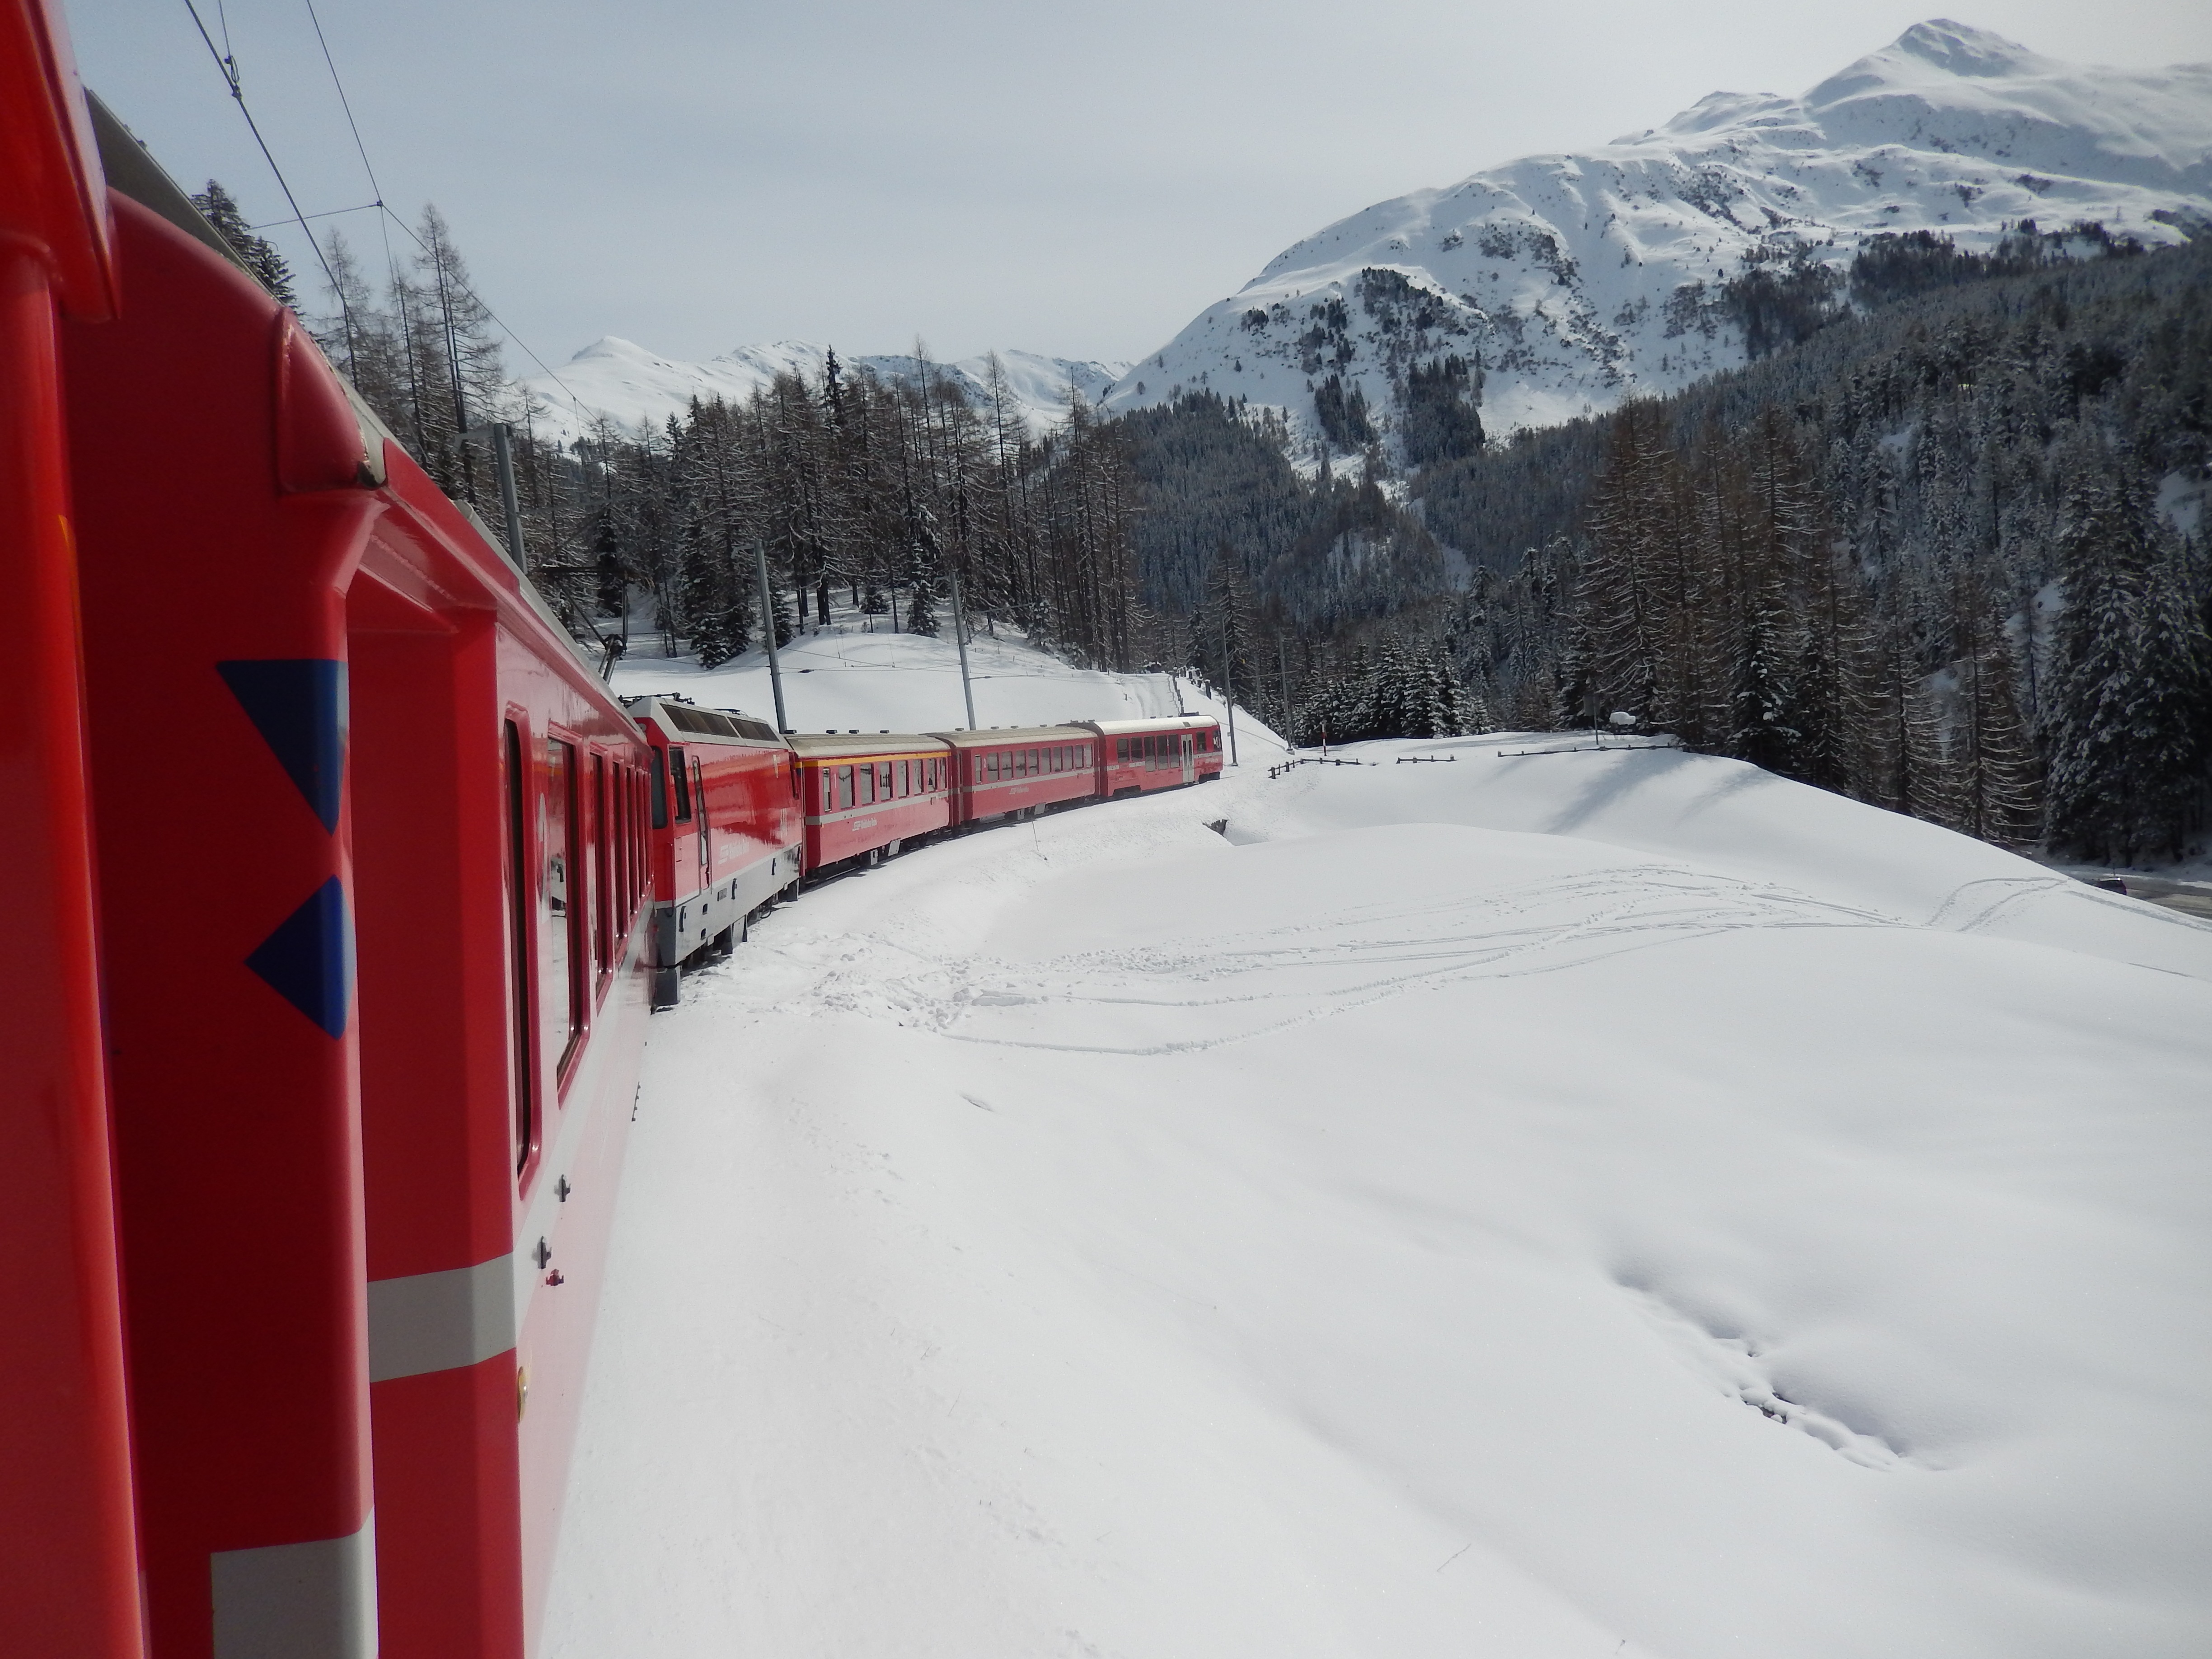
snow, winter, mountain range, weather, season, ski, piste, graub nden, rhaetian railways, rhb, nordic skiing, ski equipment, geological phenomenon